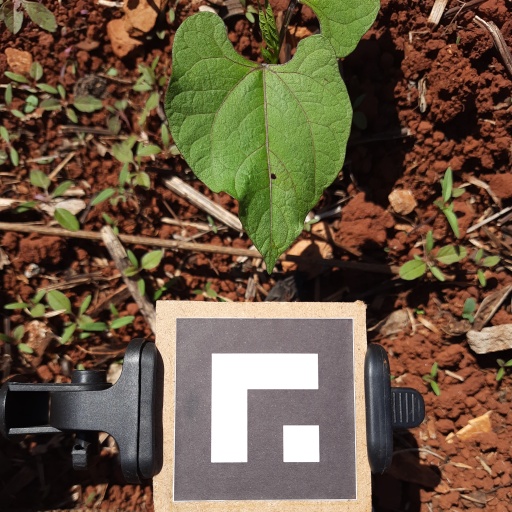
Observations: wavy surface, eating holes in the center, under sunlight